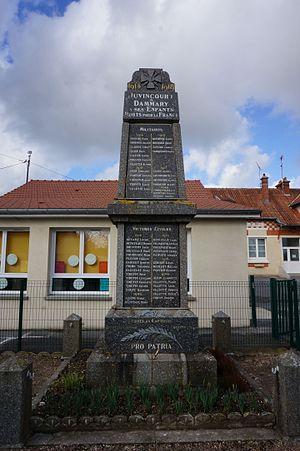
vue de Juvincourt-et-Damary.
Juvincourt-et-Damary est une commune française située dans le département de l'Aisne, en région Hauts-de-France.